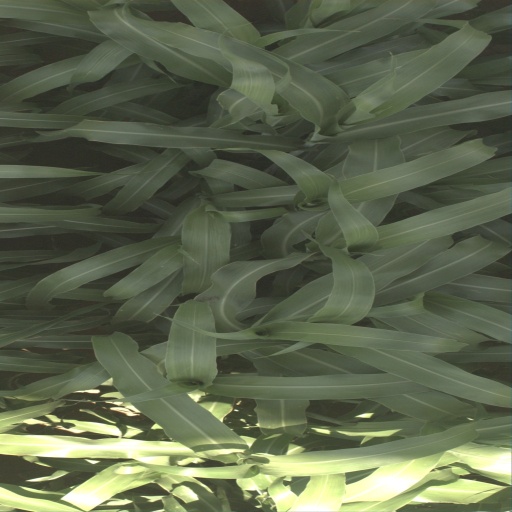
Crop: sorghum